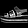
Label: Sandal